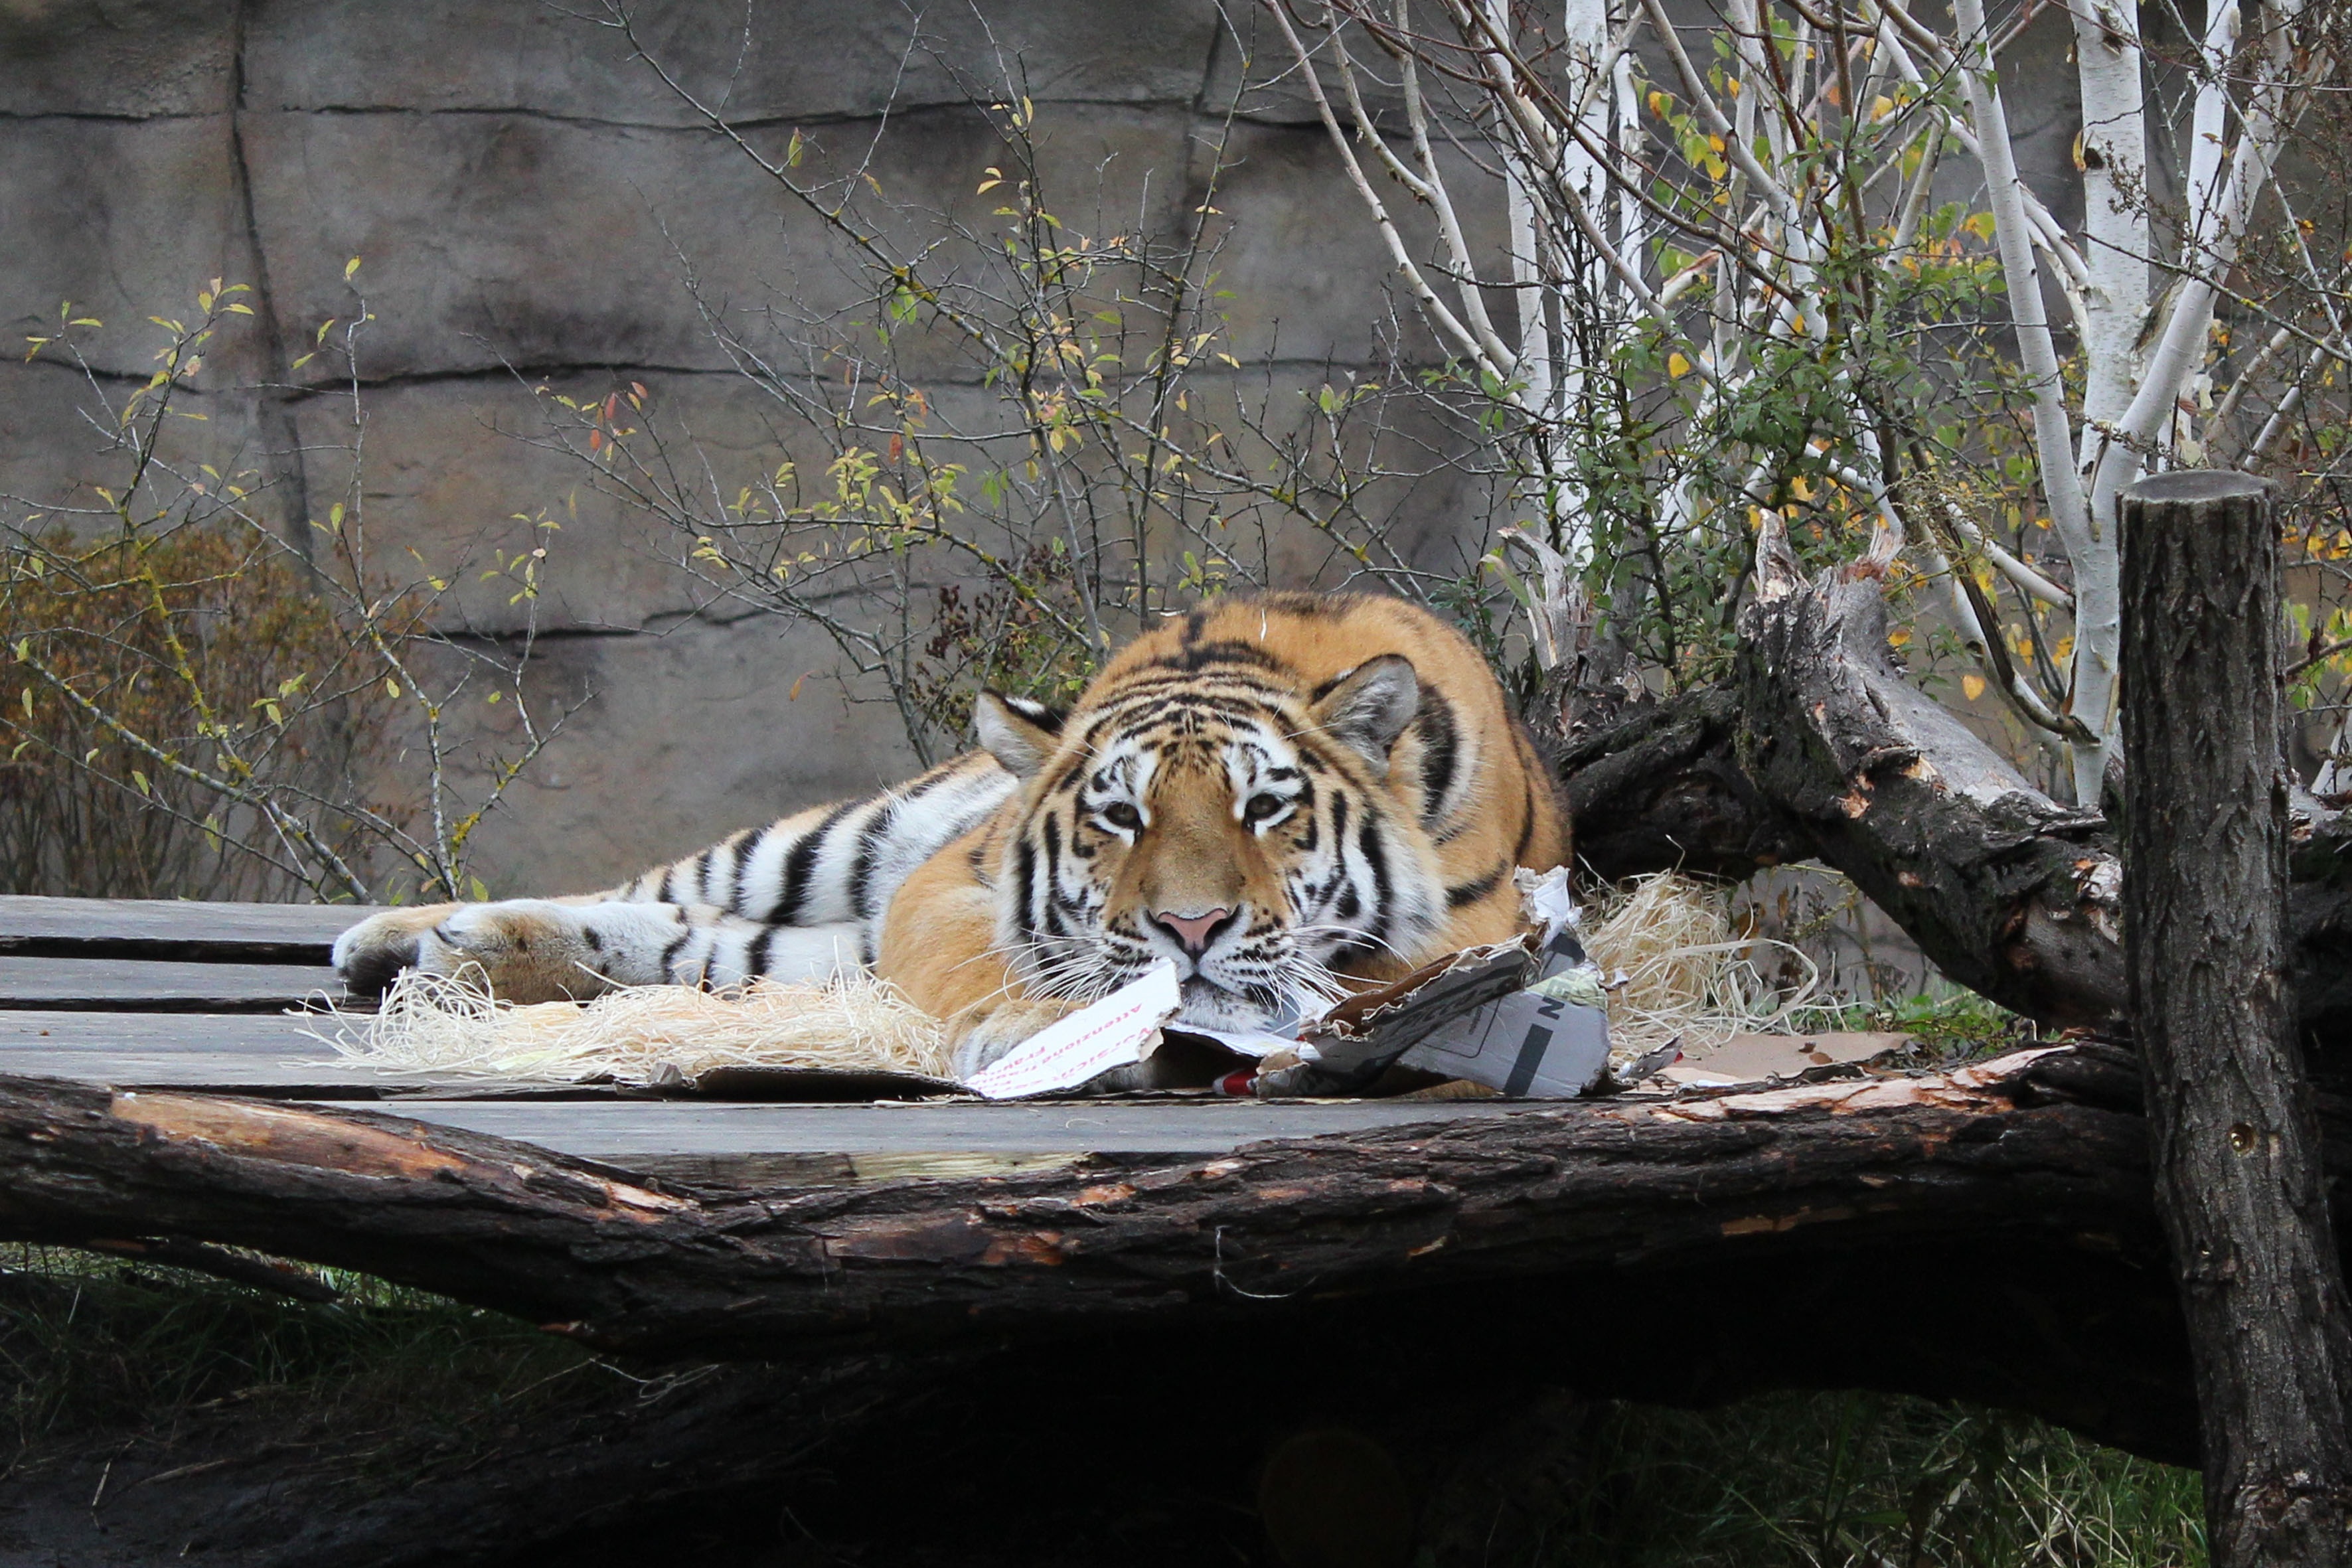
wood, old, animal, recreation, wildlife, bush, zoo, orange, cat, brown, yellow, fauna, coloring, tiger, wooden, big cats, outdoor recreation, digital photography, cat like mammal, vintage photography